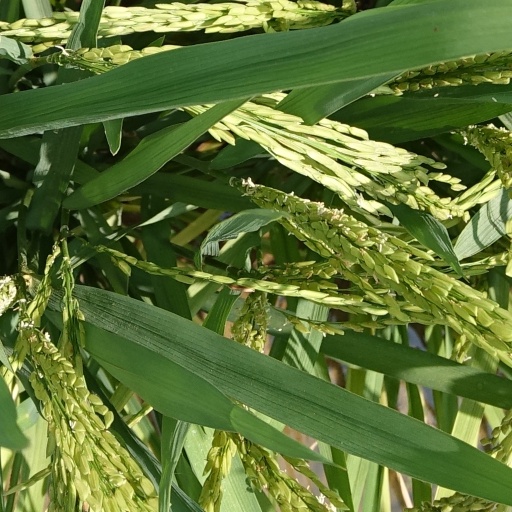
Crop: rice